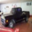
Label: pickup_truck